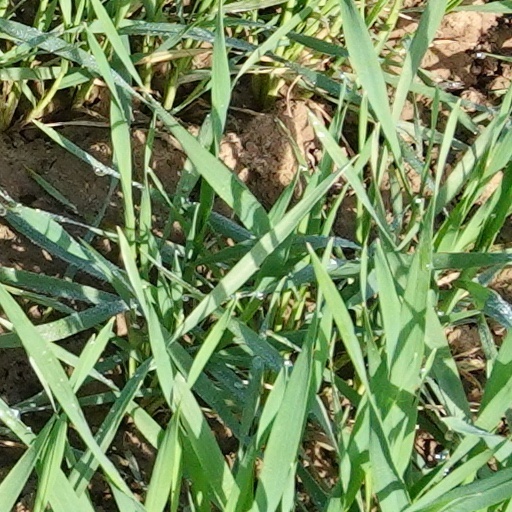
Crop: wheat